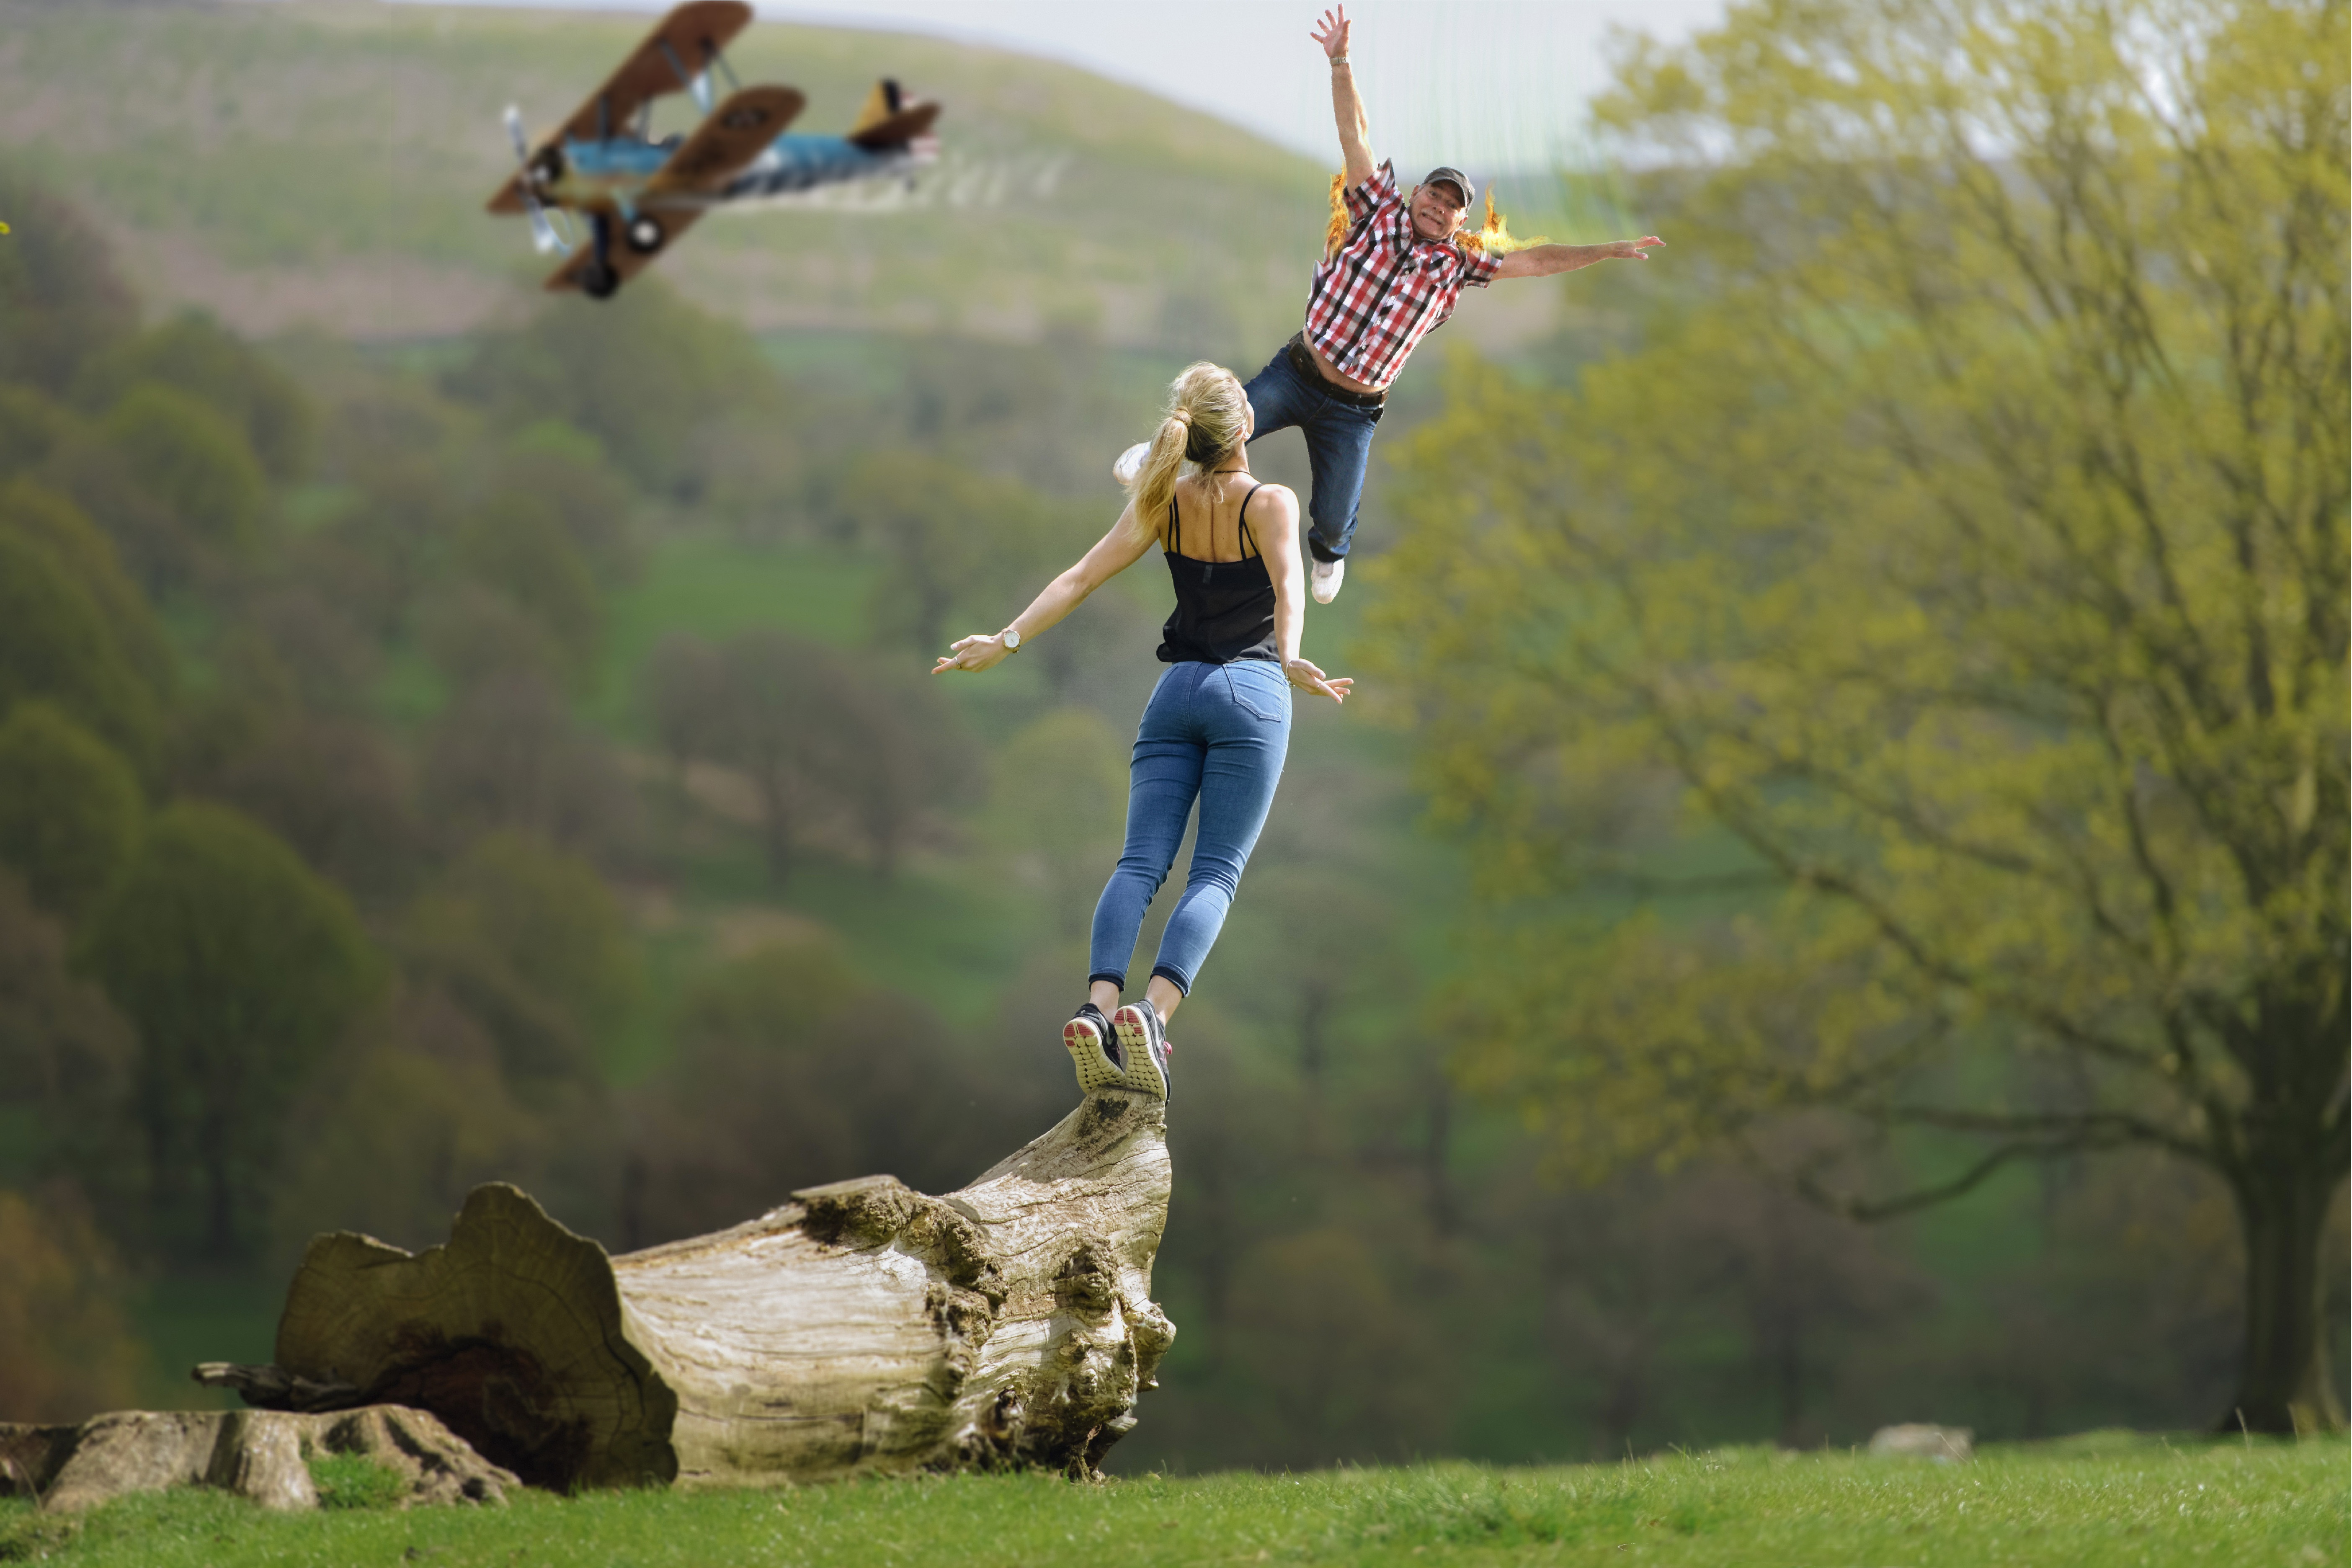
people, fall, aircraft, jumping, flight, fire, extreme sport, lights, sports, pair, accident, plane crash